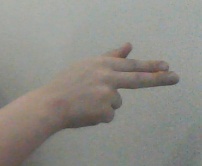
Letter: ghain